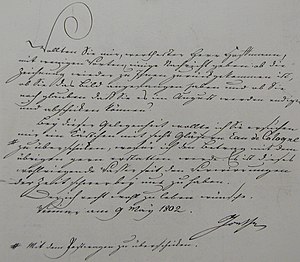
Johann Maria Farina gegenüber dem Jülichs-Platz / Virksomhedens historie / I dag
Johann Wolfgang von Goethe bestiller Farinas Eau de Cologne, 9. mai 1802
Johann Maria Farina gegenüber dem Jülichs-Platz GmbH blev grundlagt af brødrene Johann Baptist Farina og Johann Maria Farina i starten af 1700-tallet og er i dag verdens ældste eau de cologne- og parfume-fabrik. Fabrikkens tegn er en rød tulipan. Virksomhedsnavnet blev i mange år også brugt på fransk "Jean Marie Farina vis à vis la place Juliers depuis 1709" og tit blev den forkortet til "Farina gegenüber".